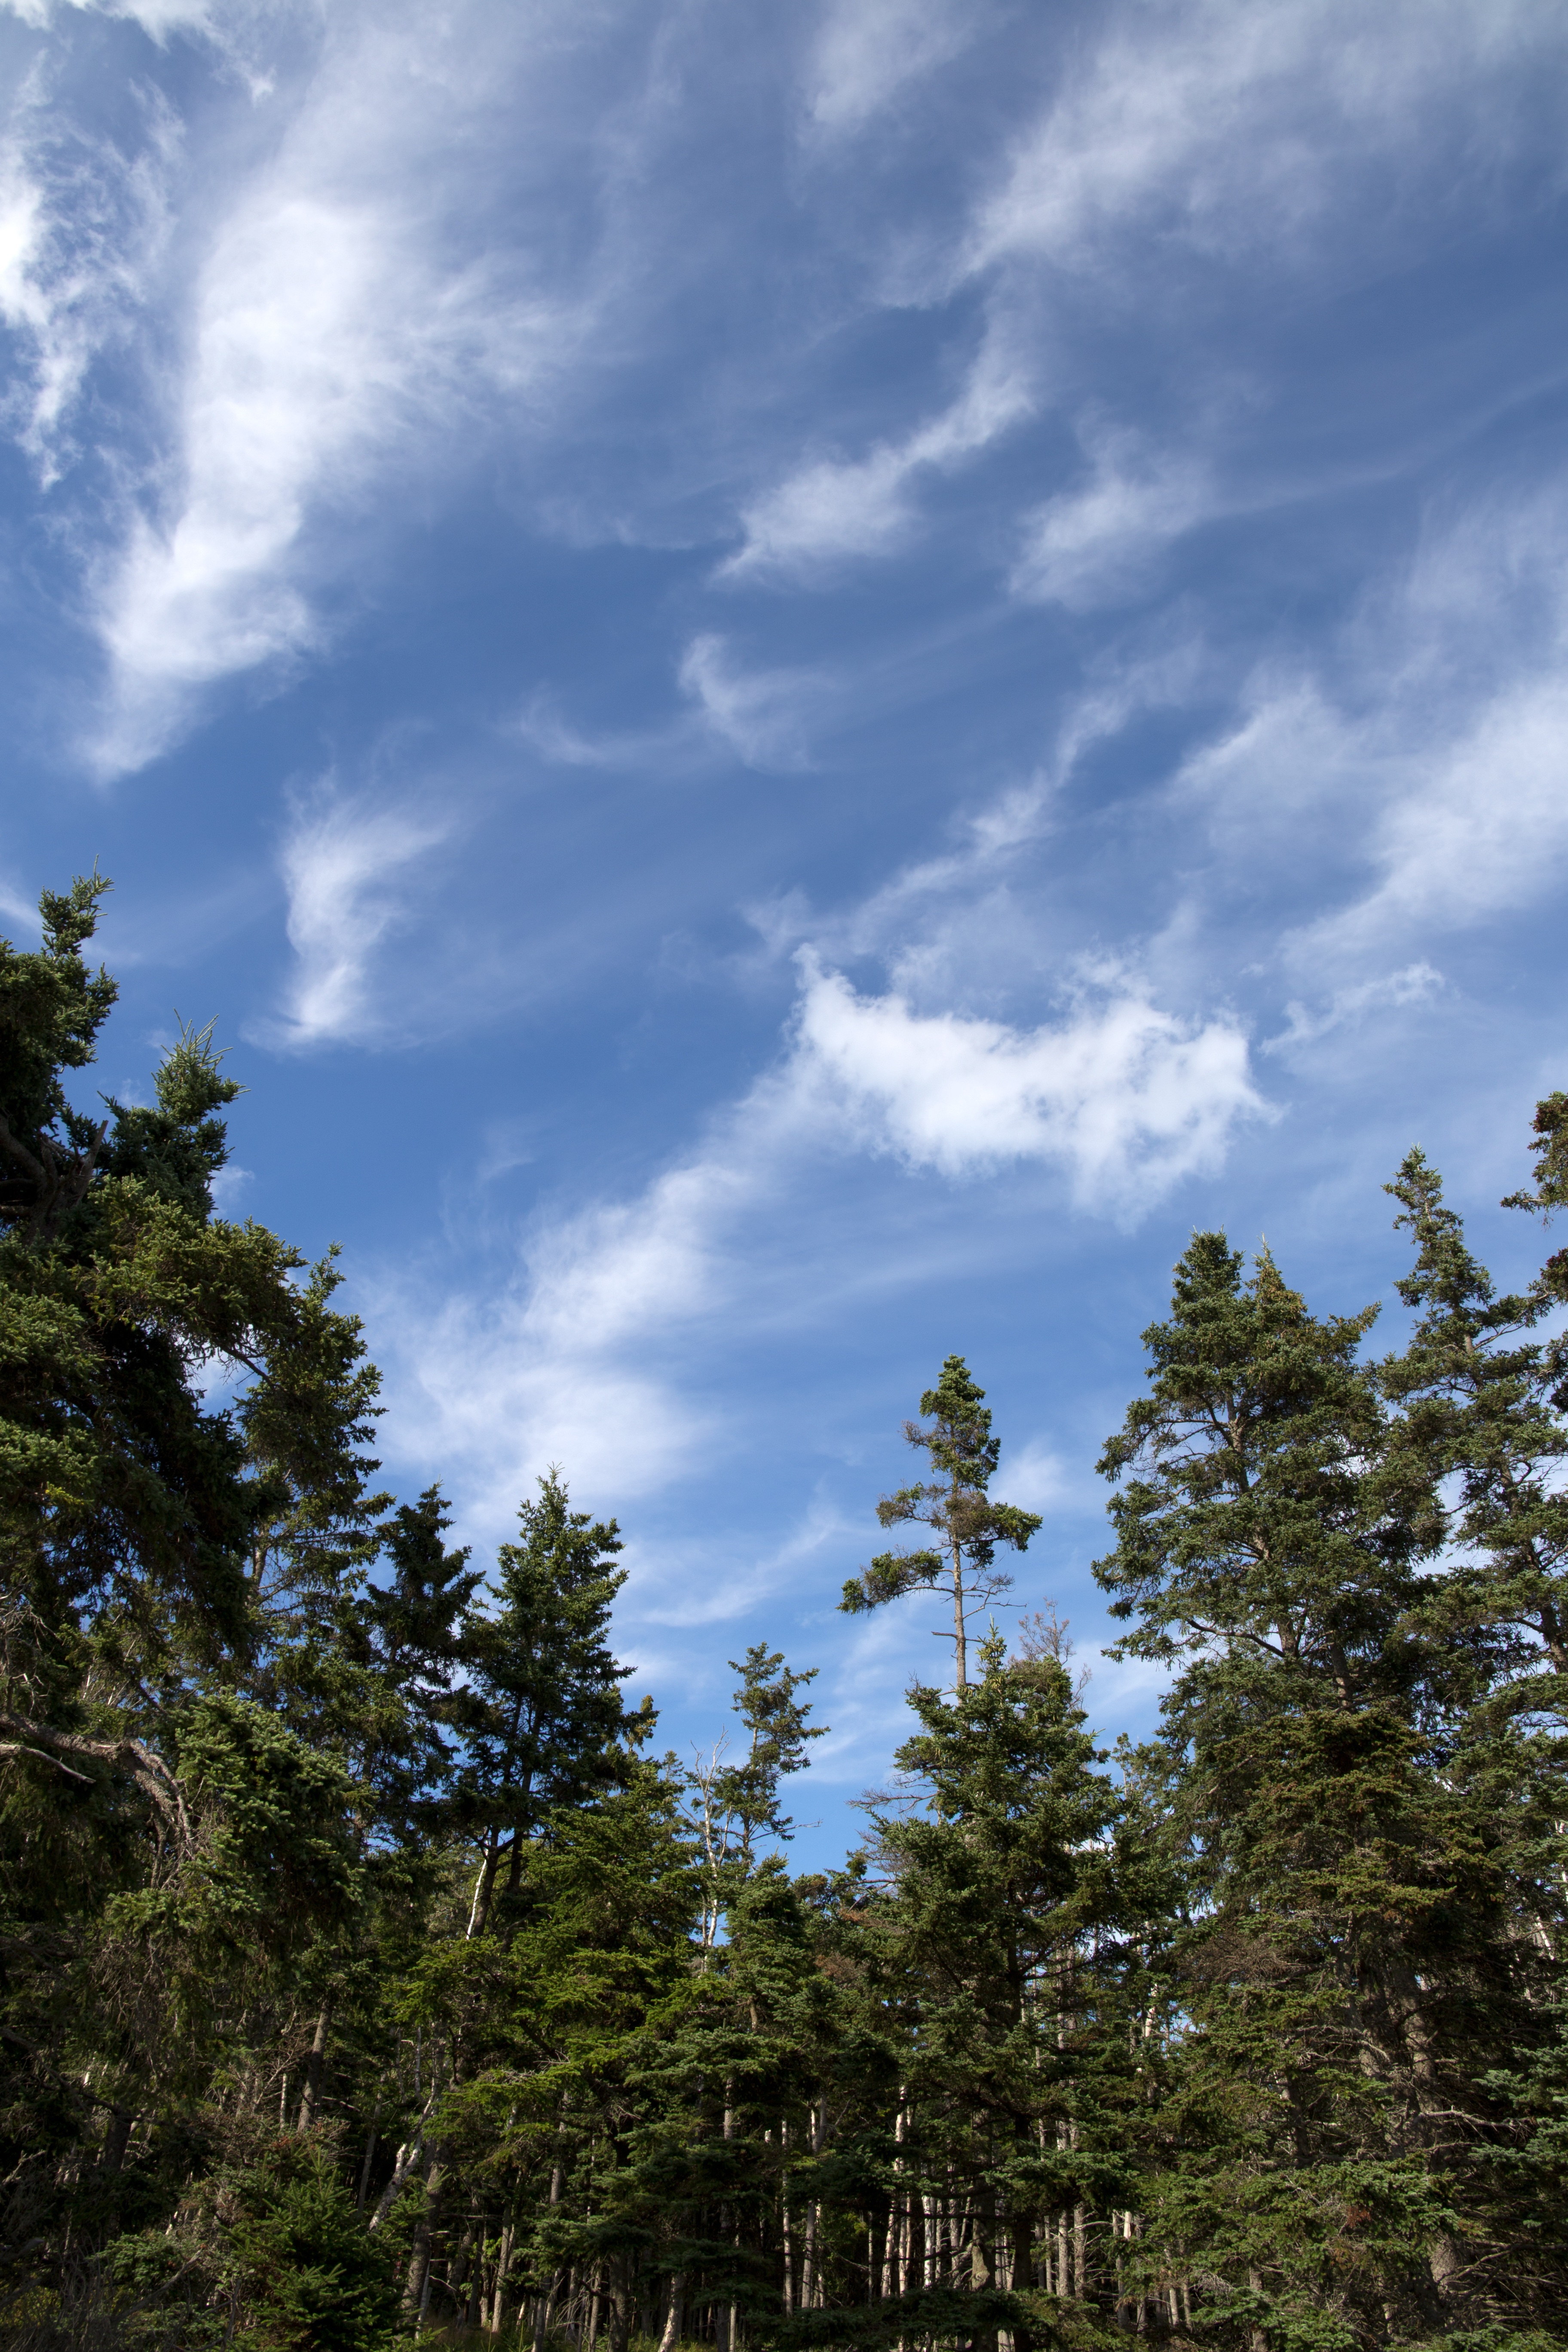
landscape, tree, nature, forest, mountain, cloud, plant, sky, meadow, sunlight, hill, summer, trees, clouds, habitat, ecosystem, meteorological phenomenon, woody plant